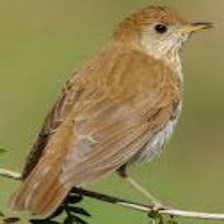
Species: VEERY
Scientific name: CATHARUS FUSCESCENS